Neck

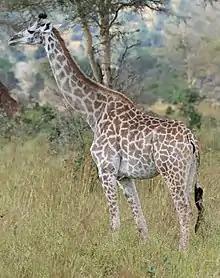
The long neck is a distinguishing feature of the giraffe.

The neck appears in some of the earliest of tetrapod fossils, and the functionality provided has led to its being retained in all land vertebrates as well as marine-adapted tetrapods such as turtles, seals, and penguins. Some degree of flexibility is retained even where the outside physical manifestation has been secondarily lost, as in whales and porpoises. A morphologically functioning neck also appears among insects. Its absence in fish and aquatic arthropods is notable, as many have life stations similar to a terrestrial or tetrapod counterpart or could otherwise make use of the added flexibility.